Anarchism and religion

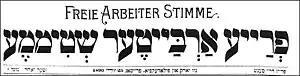
Freie Arbeiter Stimme, vol 1 no 4, Friday, July 25, 1890

Different anarchist groups had different views on Zionism and the Jewish question. Bernard Lazare was a key figure in both the French anarchist movement and early Zionist movement. The later Territorialist movement, especially the Freeland League, under the leadership of Isaac Nachman Steinberg, was very close to anarchism. Some others, such as Martin Buber and Gershom Scholem, advocated non-nationalist forms of Zionism, and promoted the idea of creating a binational Jewish-Arab federation in Palestine. Many contemporary anarchists support the idea of what has been dubbed the "no-state solution". Noam Chomsky has said that, as an anarchist, he ultimately favors such a no-state solution, but, in the short term, feels a two-state solution is the best way out of the present conflict. Within Israel there is also the organisation Anarchists Against the Wall, which is a direct action group composed of Israeli anarchists and anti-authoritarians who oppose the construction of the Israeli Gaza Strip barrier and Israeli West Bank barrier.